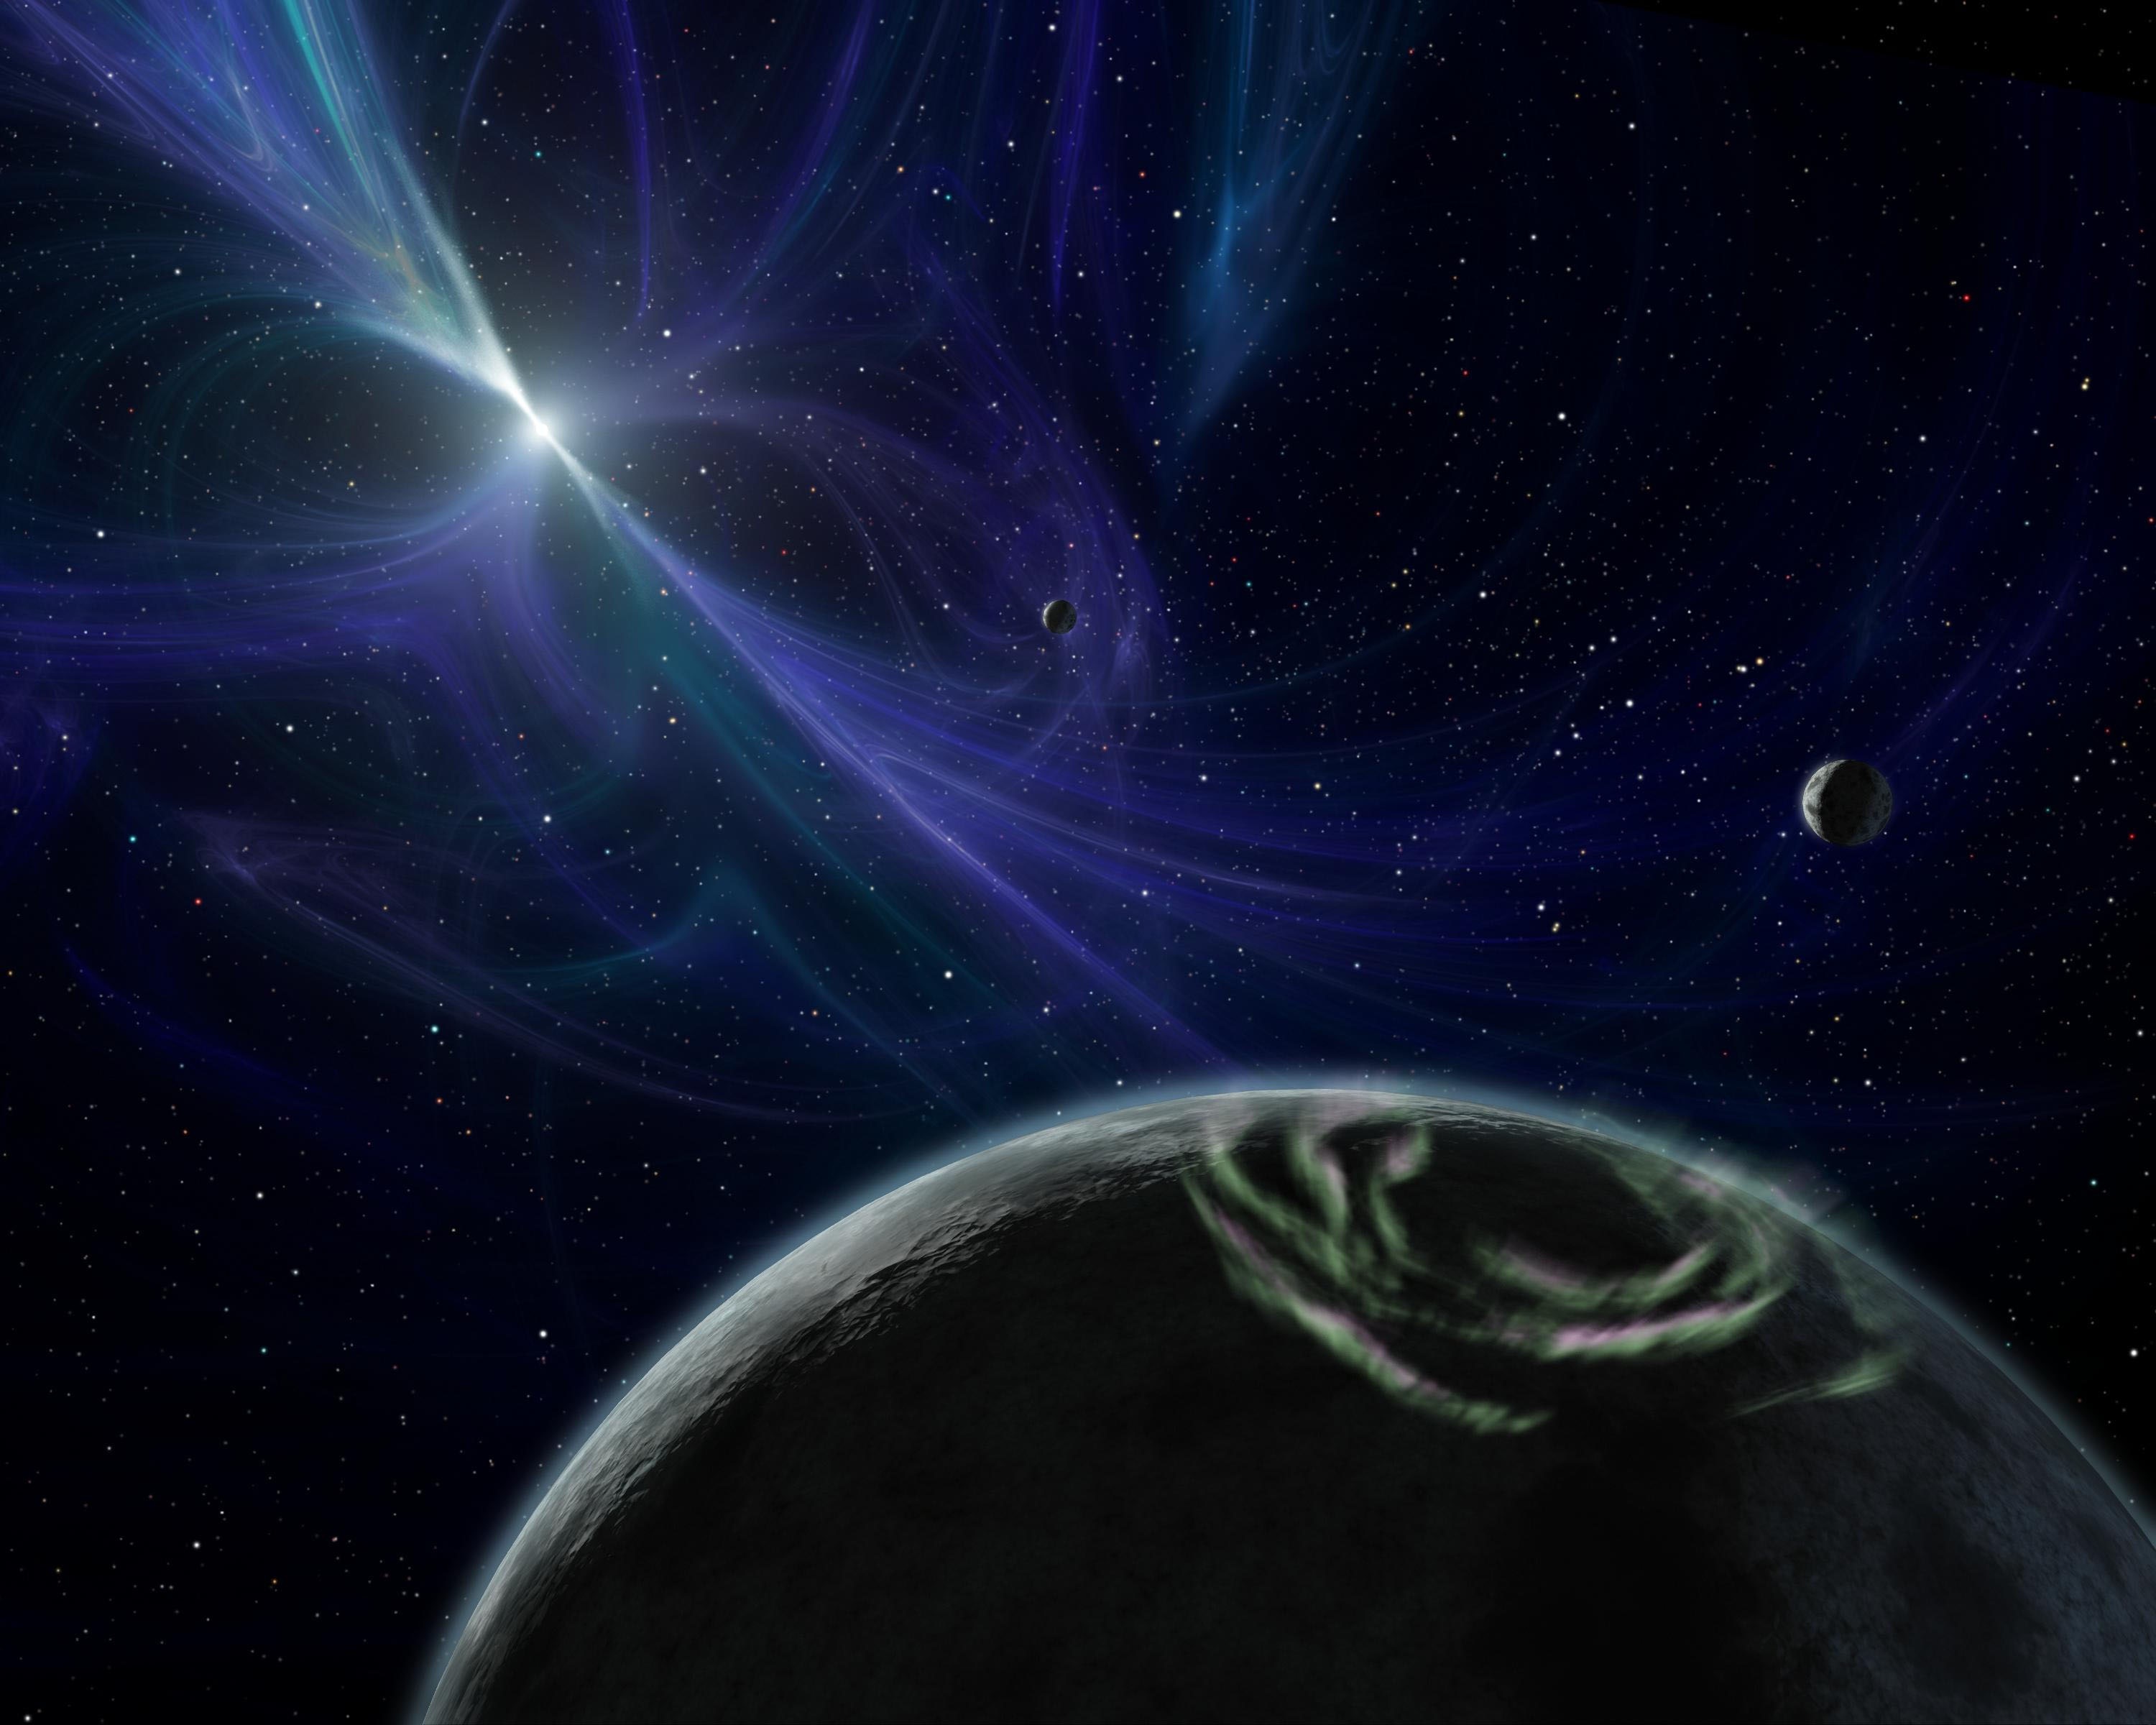
atmosphere, space, blue, galaxy, circle, nebula, outer space, futuristic, science, astronomy, earth, universe, sphere, planet, system, astro, screenshot, astronomical object, atmosphere of earth, computer wallpaper, univers